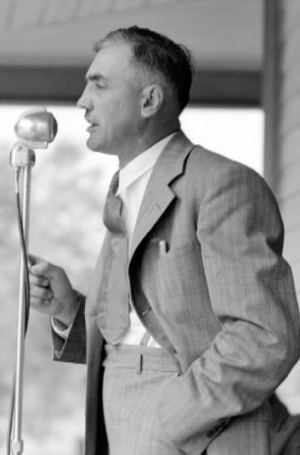
Patrice Tardif est un fermier, animateur, gestionnaire et homme politique québécois. Il a été député à l'Assemblée législative du Québec de 1935 à 1939 et de 1944 à 1952 et ministre de 1944 à 1952.
Frontenac est une ancienne circonscription électorale provinciale du Québec située dans la région de Chaudière-Appalaches.